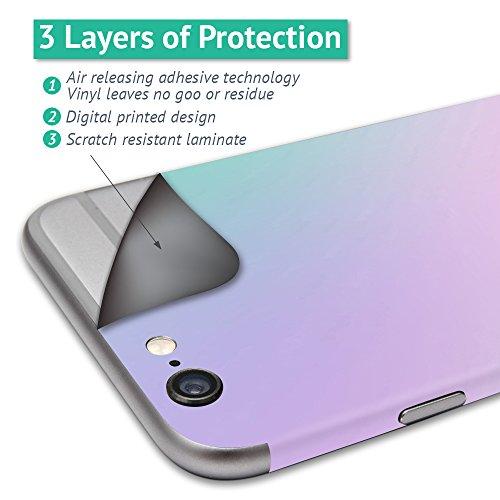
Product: MightySkins Skin Compatible with Parrot Anafi Drone - Rust | Protective, Durable, and Unique Vinyl Decal wrap Cover | Easy to Apply, Remove, and Change Styles | Made in The USA
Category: Toys & Games | Hobbies | Remote & App Controlled Vehicles & Parts | Remote & App Controlled Vehicles | Quadcopters & Multirotors
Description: FLY IN STYLE: Show off your own unique style with Mighty Skins for your Parrot Anafi Drone Don’t like the Rust skin We have hundreds of designs to choose from, so your Parrot Anafi Drone will be as unique as you are.
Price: $24.99
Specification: ProductDimensions:14x0.1x12inches|ItemWeight:0.16ounces|ShippingWeight:0.96ounces(Viewshippingratesandpolicies)|ASIN:B07H7R2JRX|Itemmodelnumber:PAANA-Rust